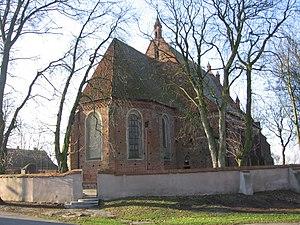
Łekno est un village polonais de la gmina de Wągrowiec dans la powiat de Wągrowiec de la voïvodie de Grande-Pologne dans le centre-ouest de la Pologne.